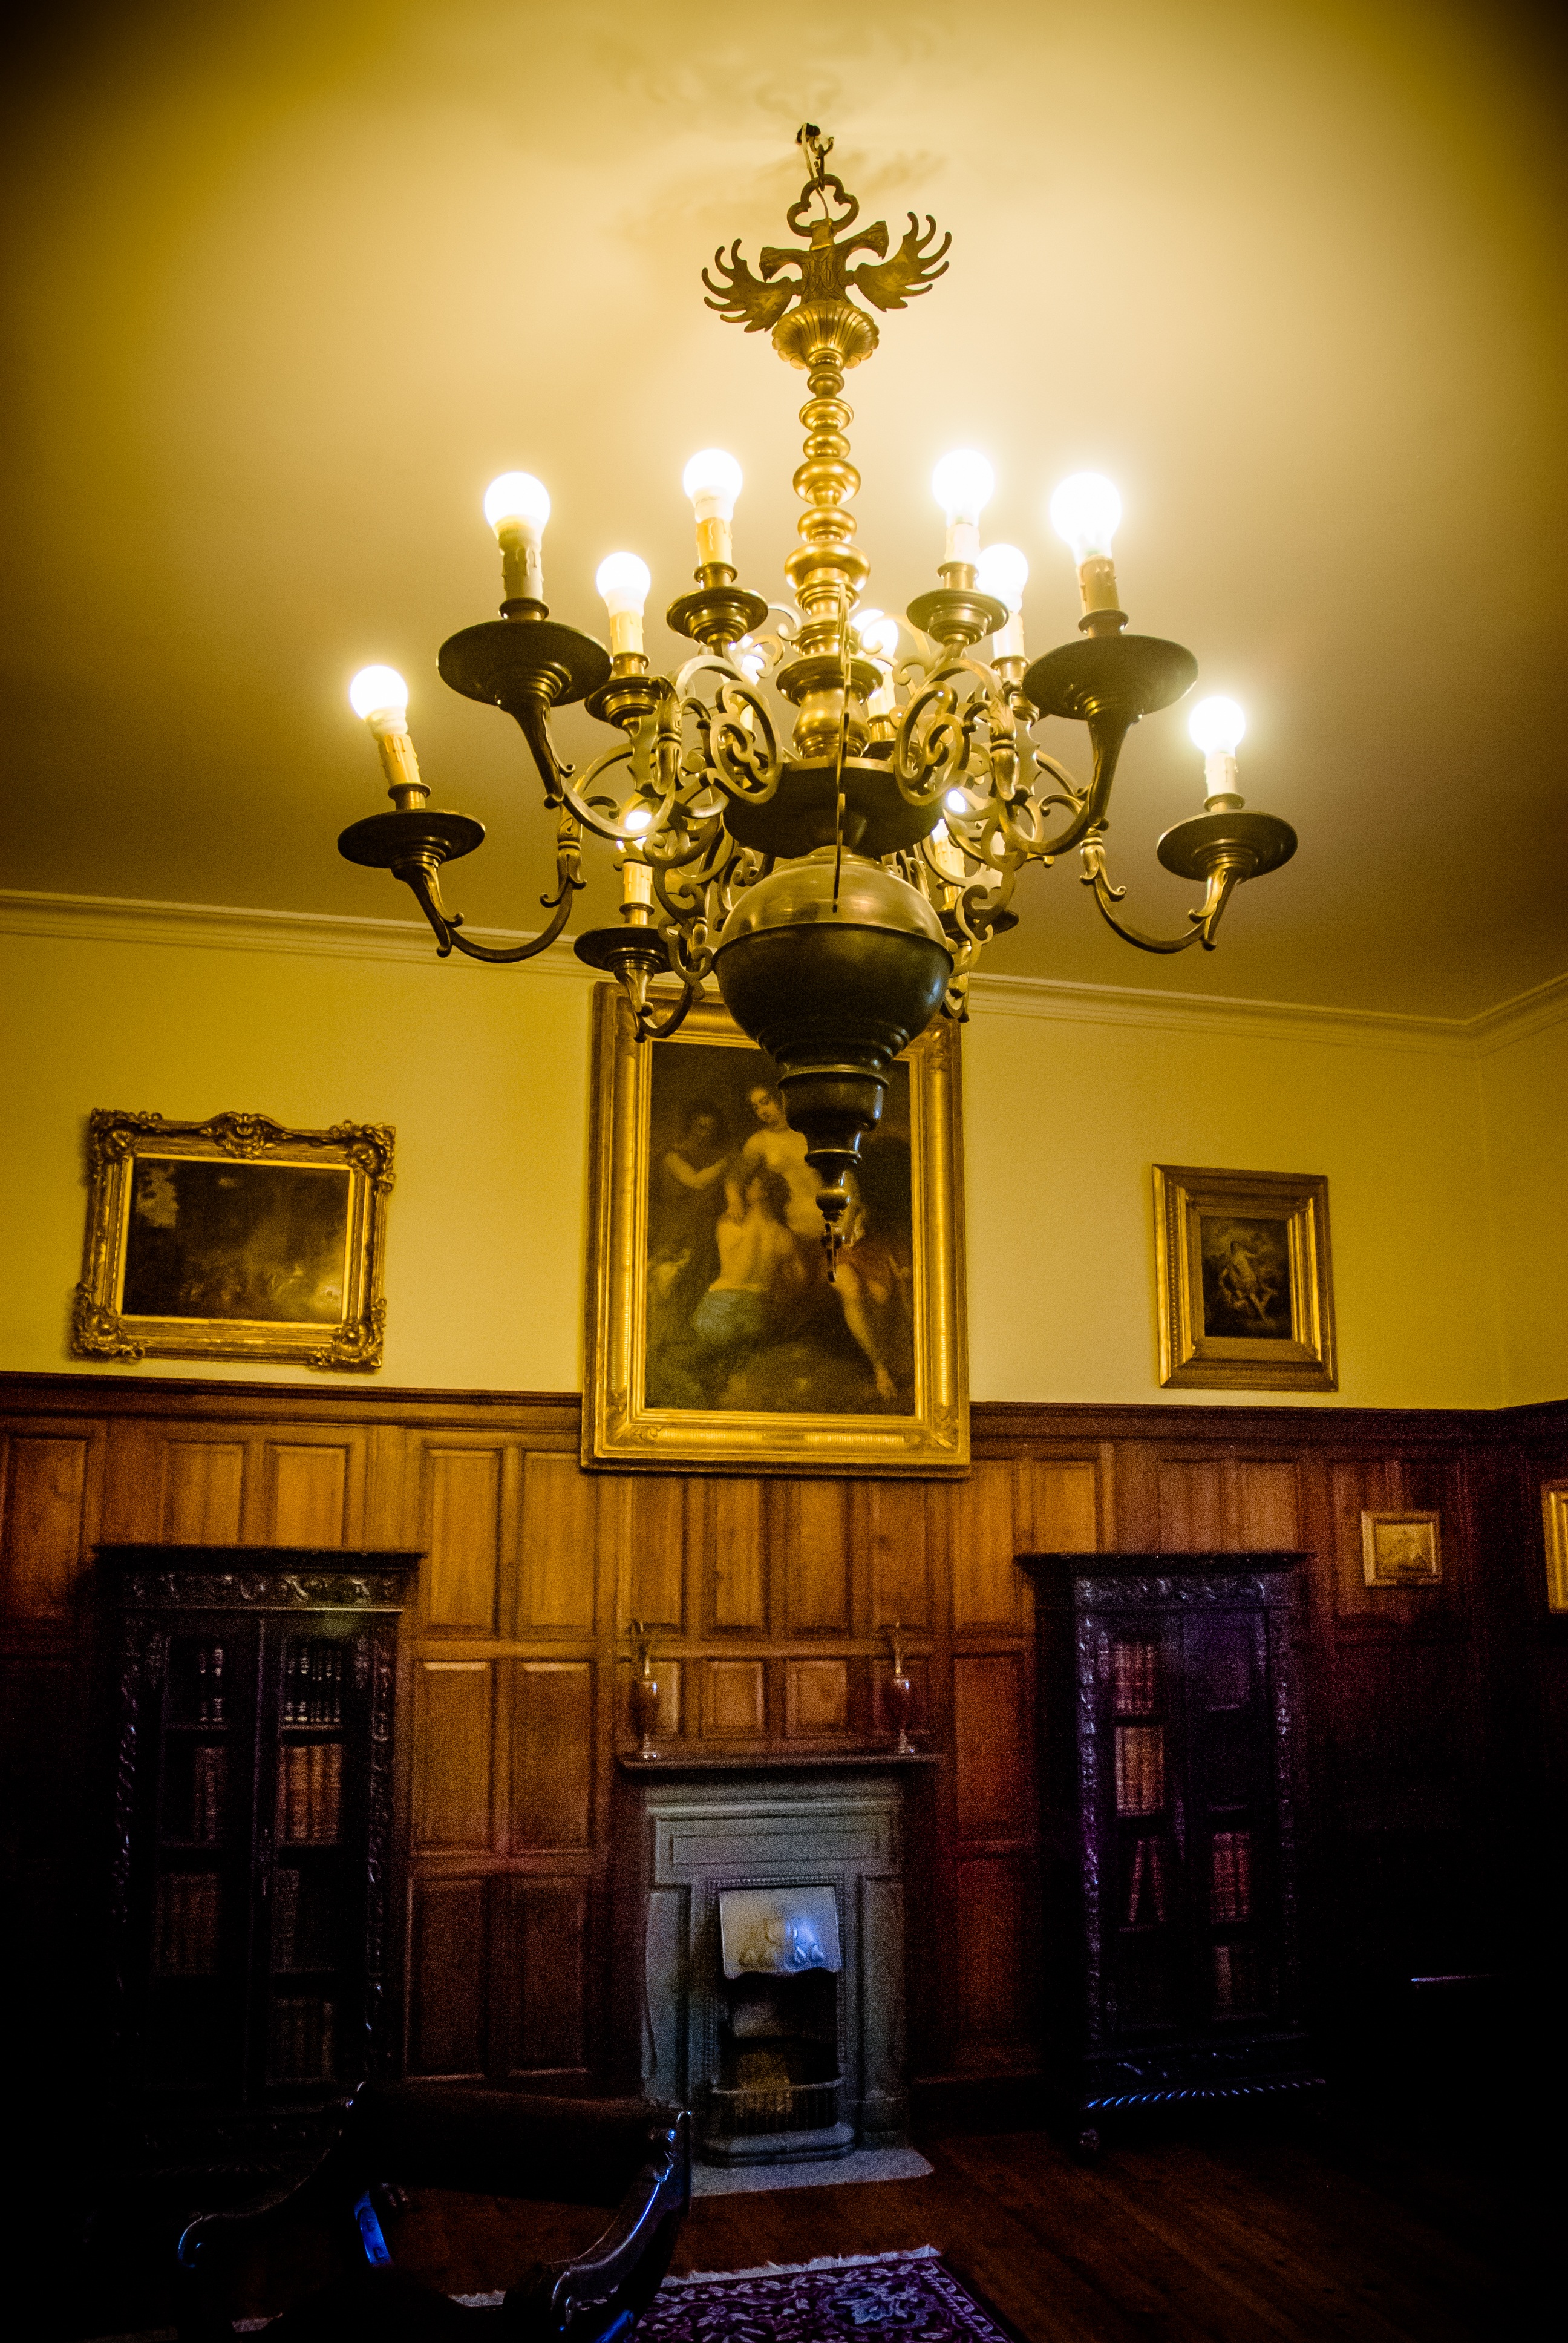
light, building, palace, old, castle, lamp, room, lighting, luggage, interior design, art, real, history, frames, old fashioned, inside the house